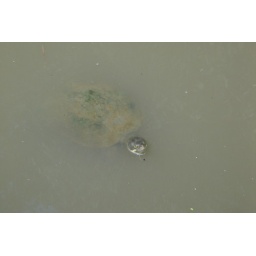
little turtle in a lake at Australia Zoo (AZ) - bit murky!